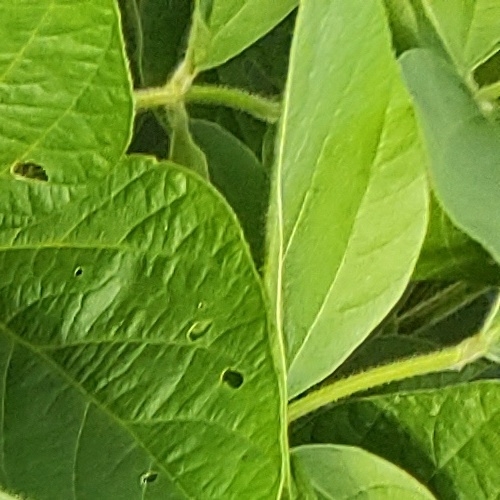
Label: Diabrotica_speciosa